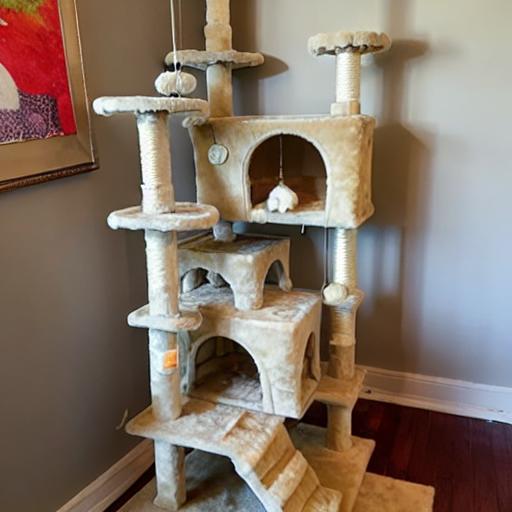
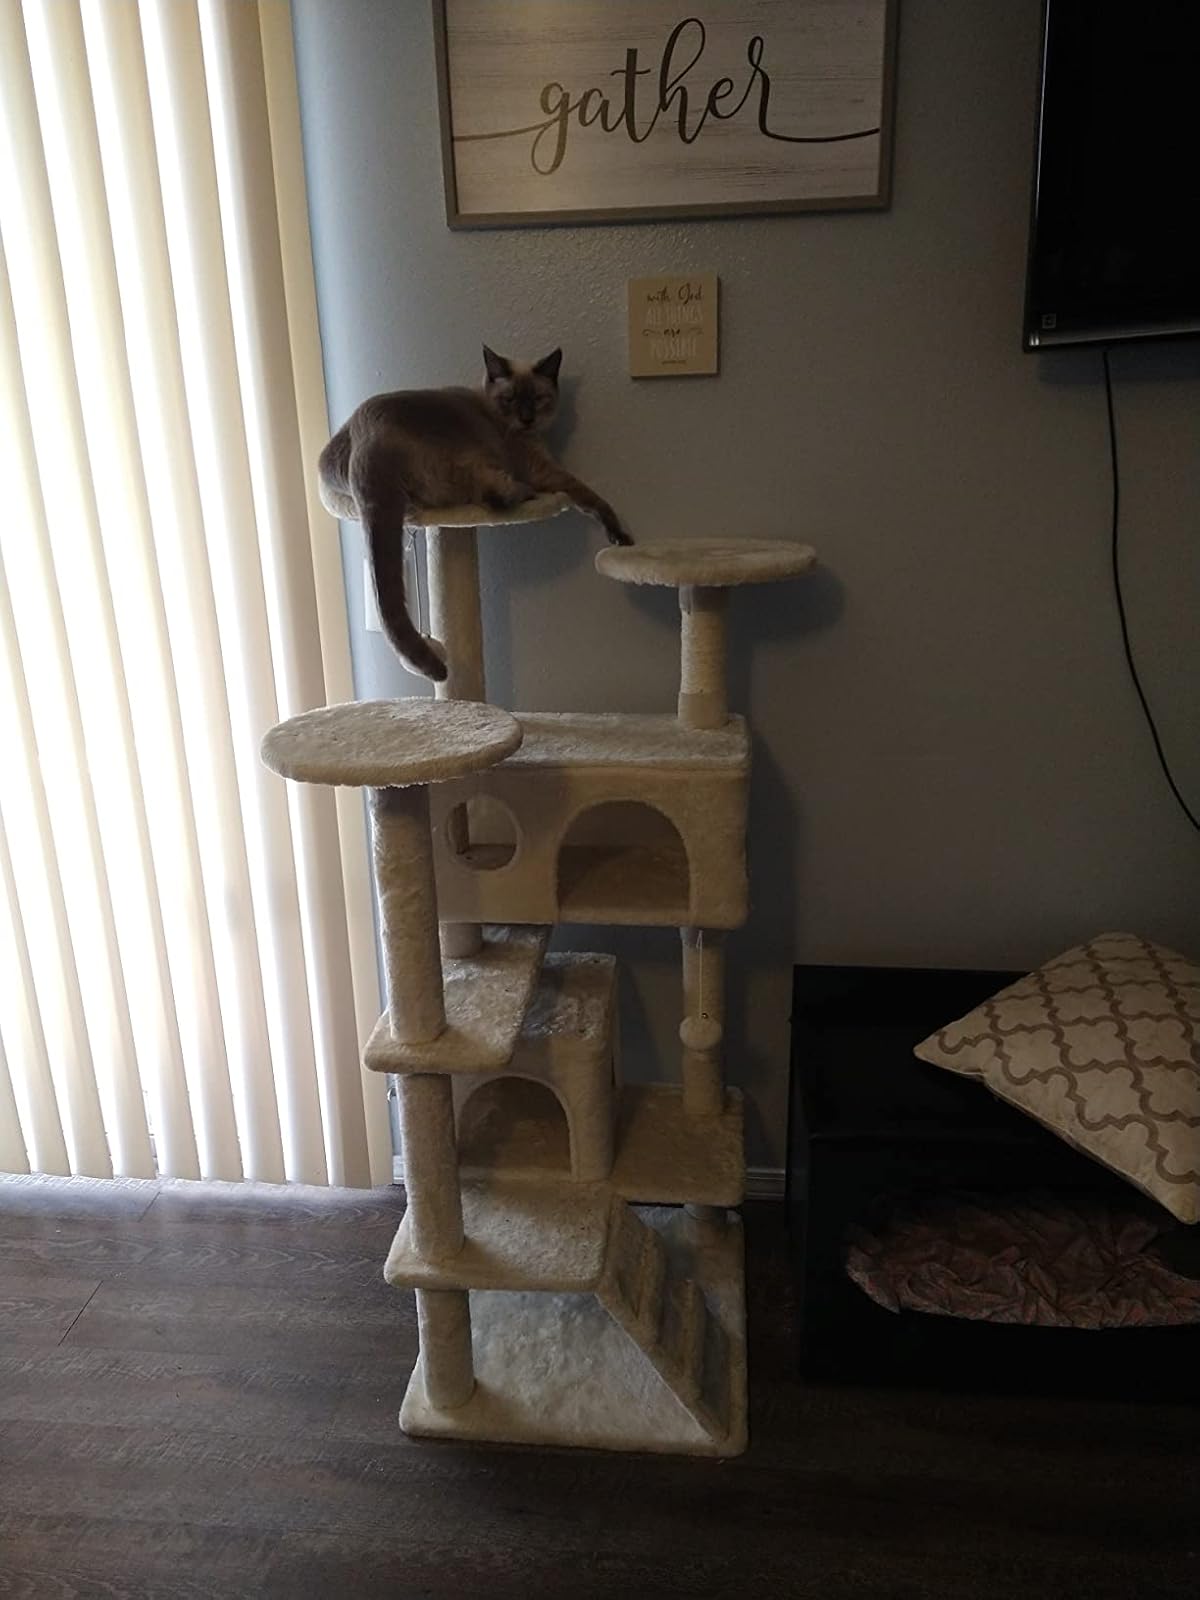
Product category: items_cat tree
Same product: no